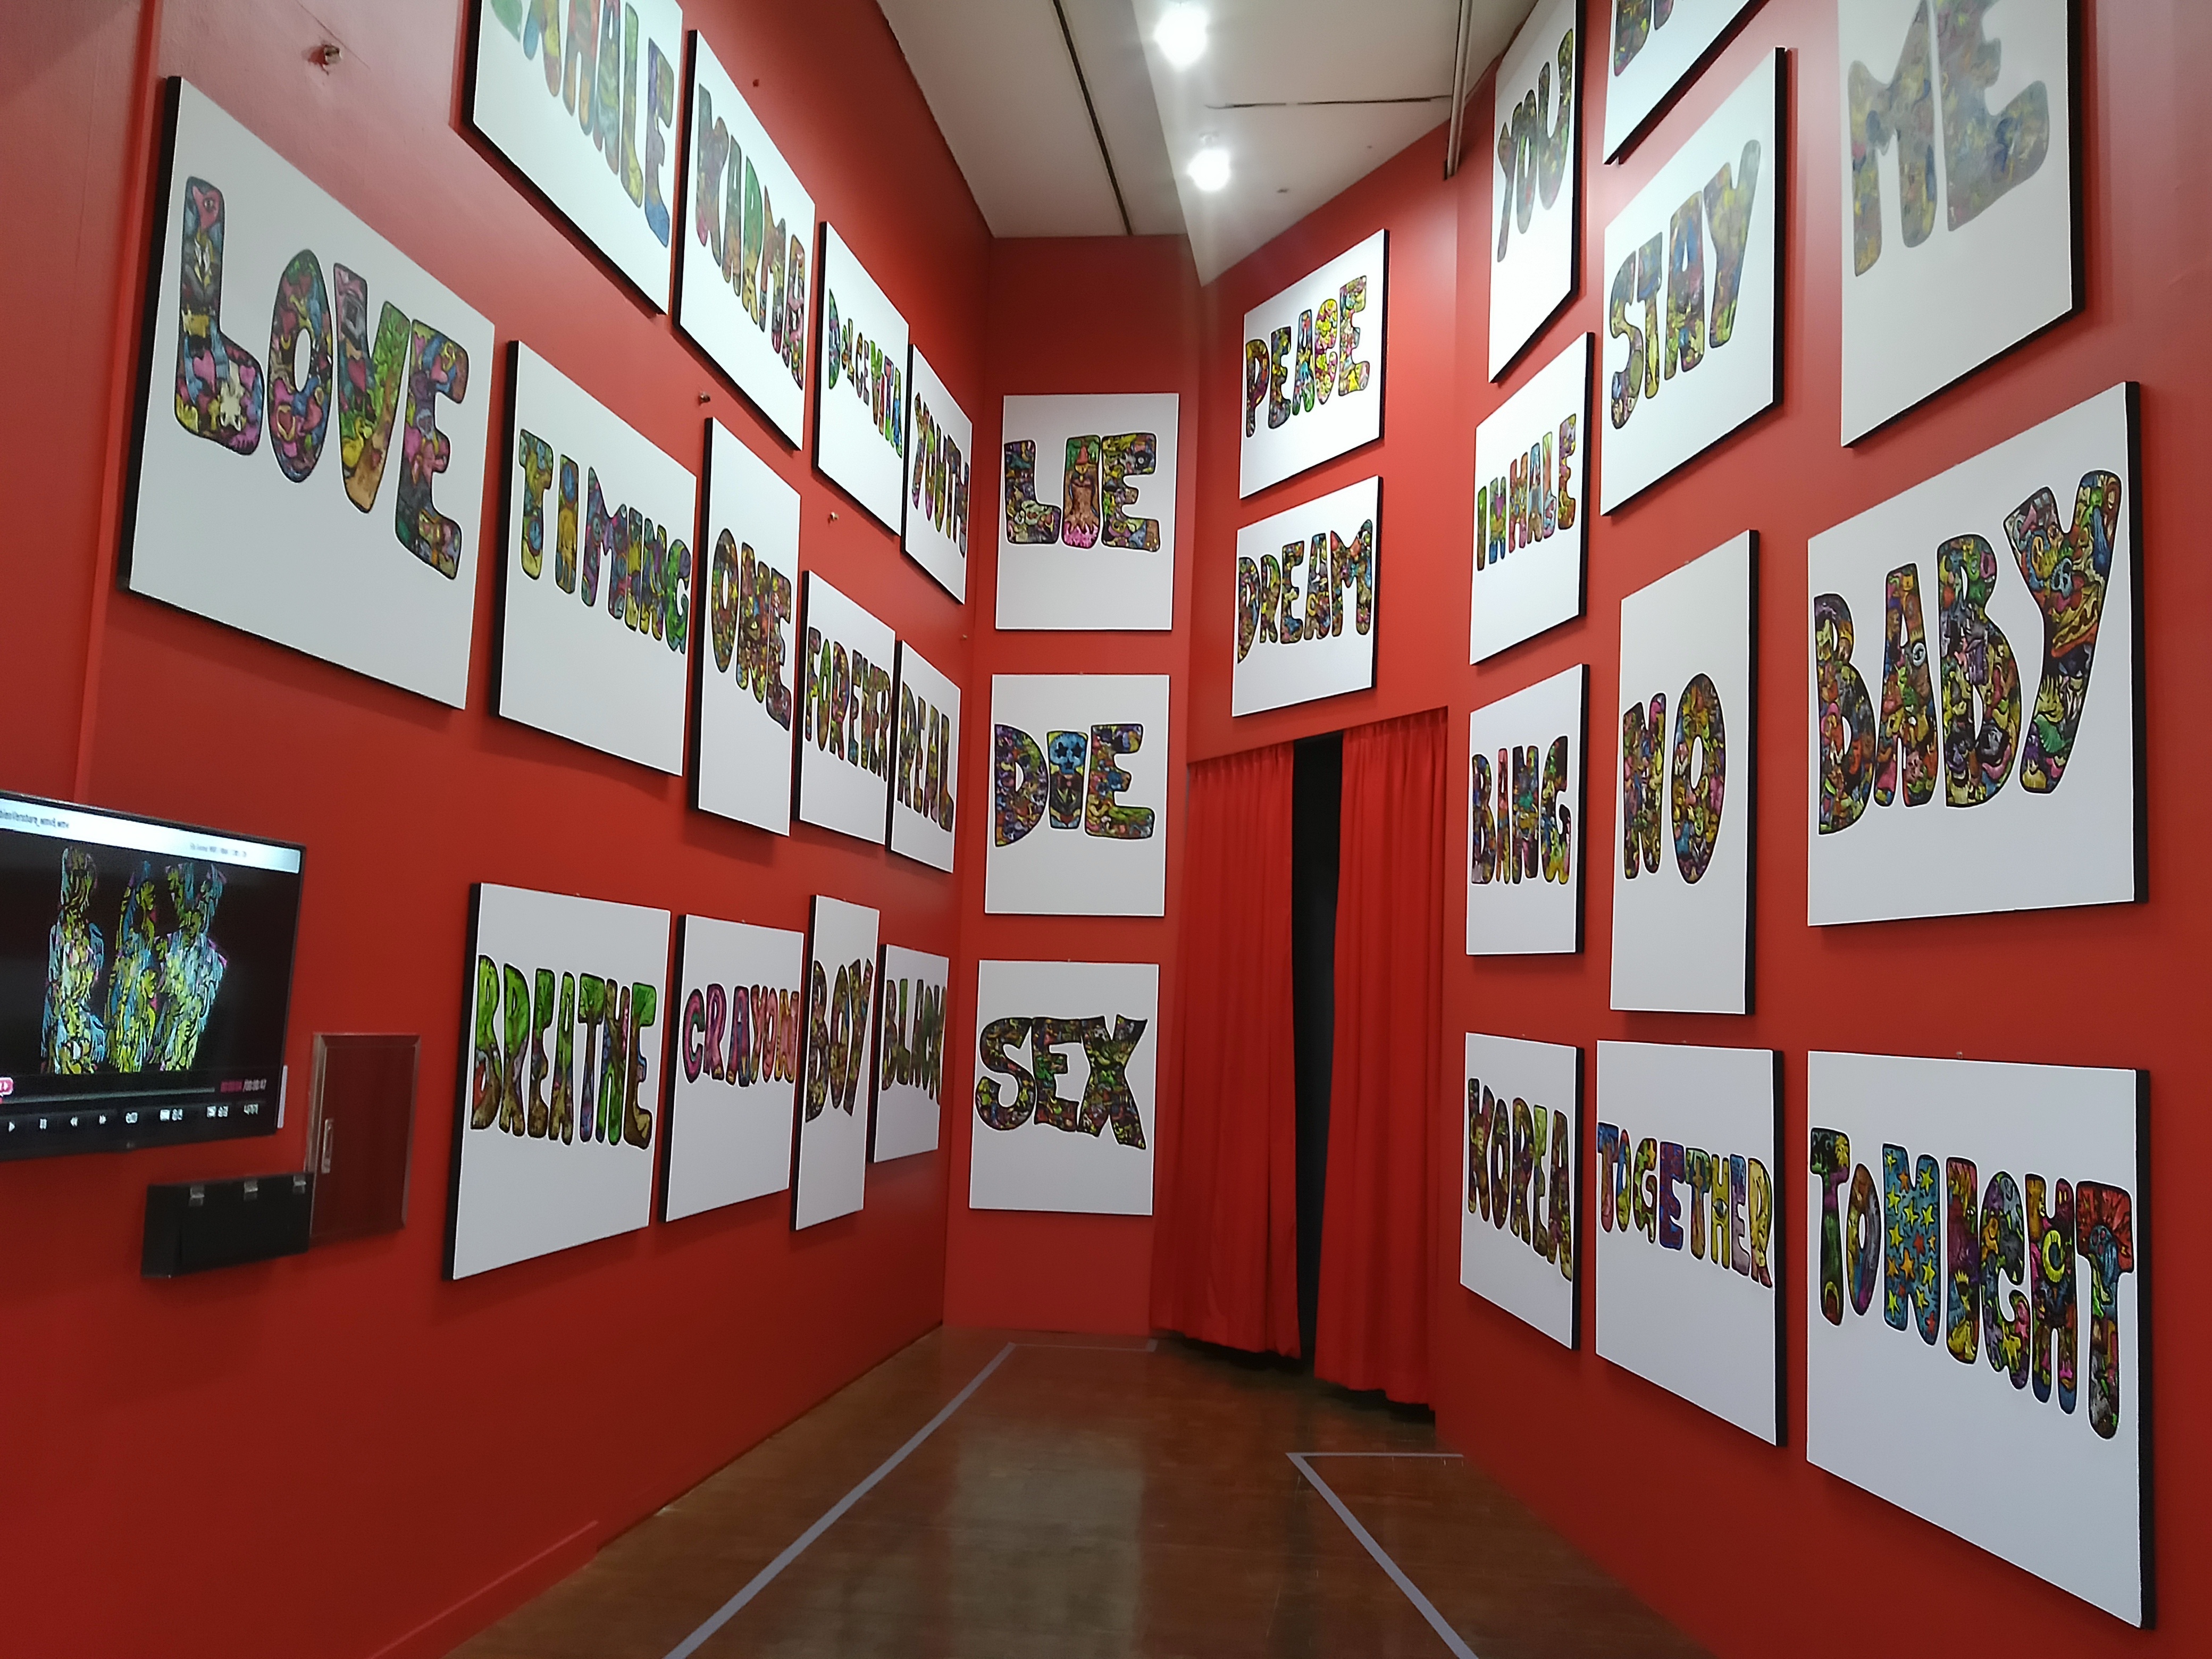
wall, red, museum, horse, painting, interior design, art, tourist attraction, exhibition, tags, contemporary art, modern art, art gallery, art exhibition